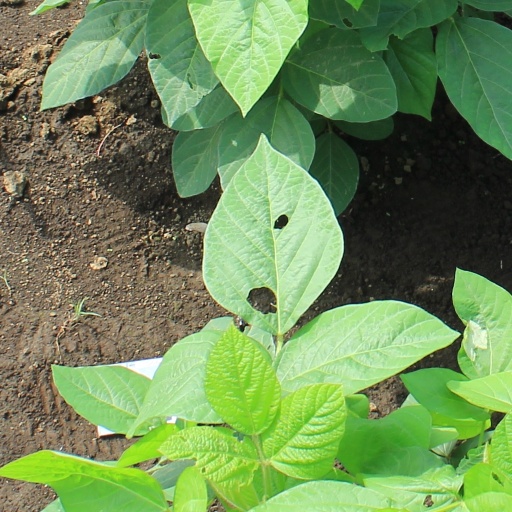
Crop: soybean